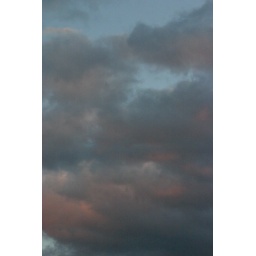
I thought the clouds in the sky looked lovely tonight, this was taken in my back garden